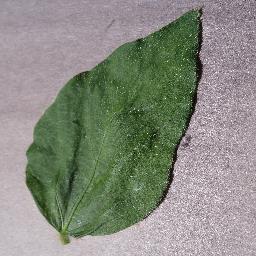
Label: Soybean___healthy